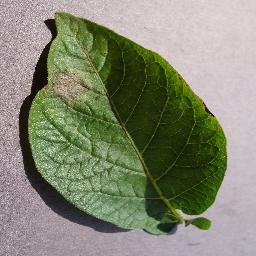
Label: Potato___Late_blight